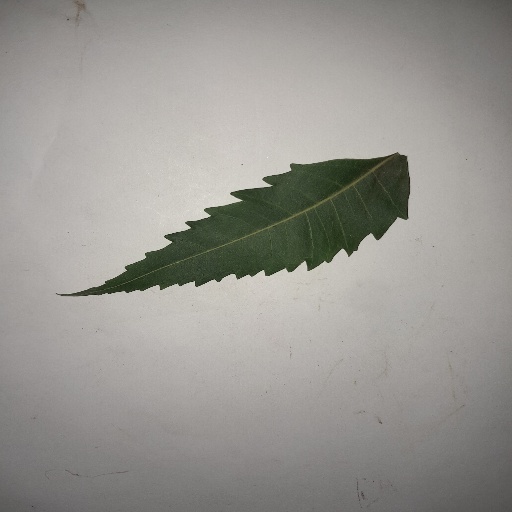
Species: Neem
Leaf condition: Healthy Leaf